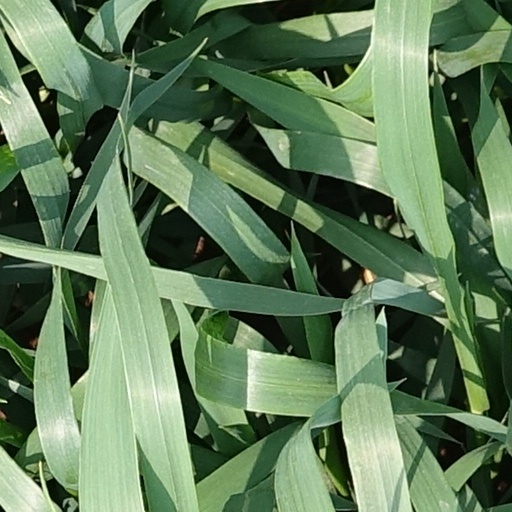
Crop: wheat